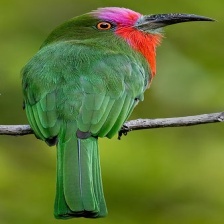
Species: RED BEARDED BEE EATER
Scientific name: NYCTYORNIS AMICTUS
ImageNet parent category: bee_eater